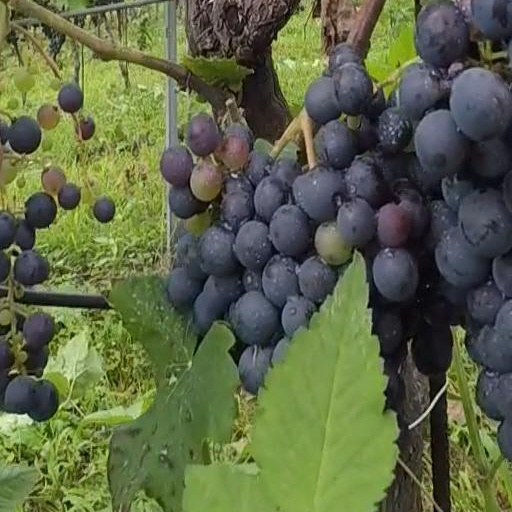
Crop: grape